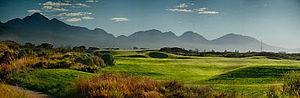
Le Volvo Golf Champions est un tournoi de golf du Tour européen PGA qui se déroule à George en Afrique du Sud depuis 2012. La première édition s'est disputé en 2011 au Bahreïn. Ce tournoi présente la particularité de regrouper les vainqueurs de tournois du Tour européen de l'année précédente.